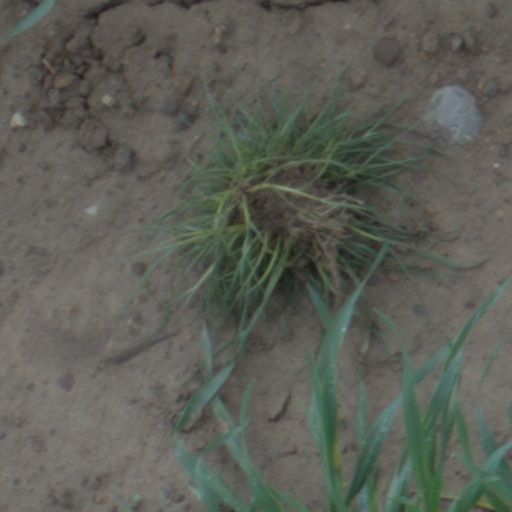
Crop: wheat